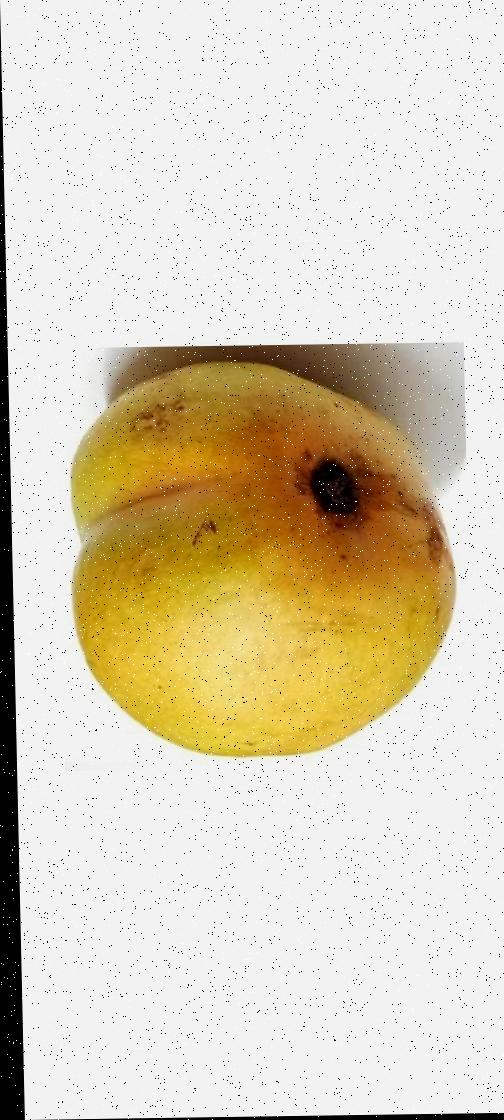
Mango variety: Bari-11